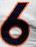
Number: 6